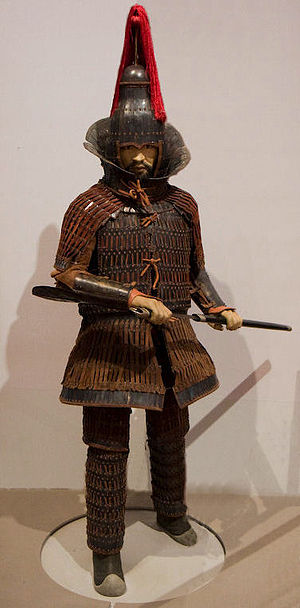
Gaya (føderation) / Navne
En kriger fra Gaya.
Gaya-føderationen var et koreansk forbund af mindre bystatsbaserede enheder i Nakdong-flodens bækken i det sydlige Korea, som udviklede sig fra Byeonhan-konføderationen fra Samhan-perioden.